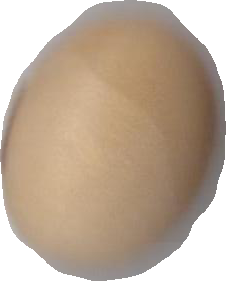
Variety: Anjasmoro